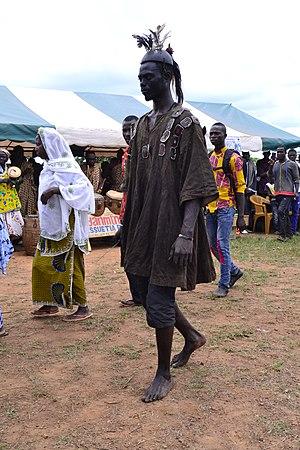
L'accoutrement d'un guerrier Abron
Les Abron sont une population d'Afrique de l'Ouest, vivant principalement au Ghana d'où ils sont originaires, ainsi que dans l'est de la Côte d'Ivoire, dans le département de Tanda et de Transua